Clock

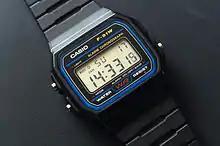
Casio F-91W digital watch, a historically popular watch introduced in 1989

A clock or chronometer is a device that measures and displays time. The clock is one of the oldest human inventions, meeting the need to measure intervals of time shorter than the natural units such as the day, the lunar month, and the year. Devices operating on several physical processes have been used over the millennia.